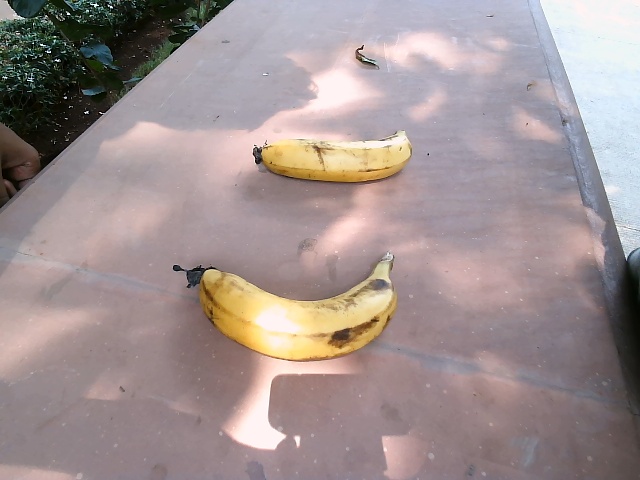
Label: Ripe_Banana